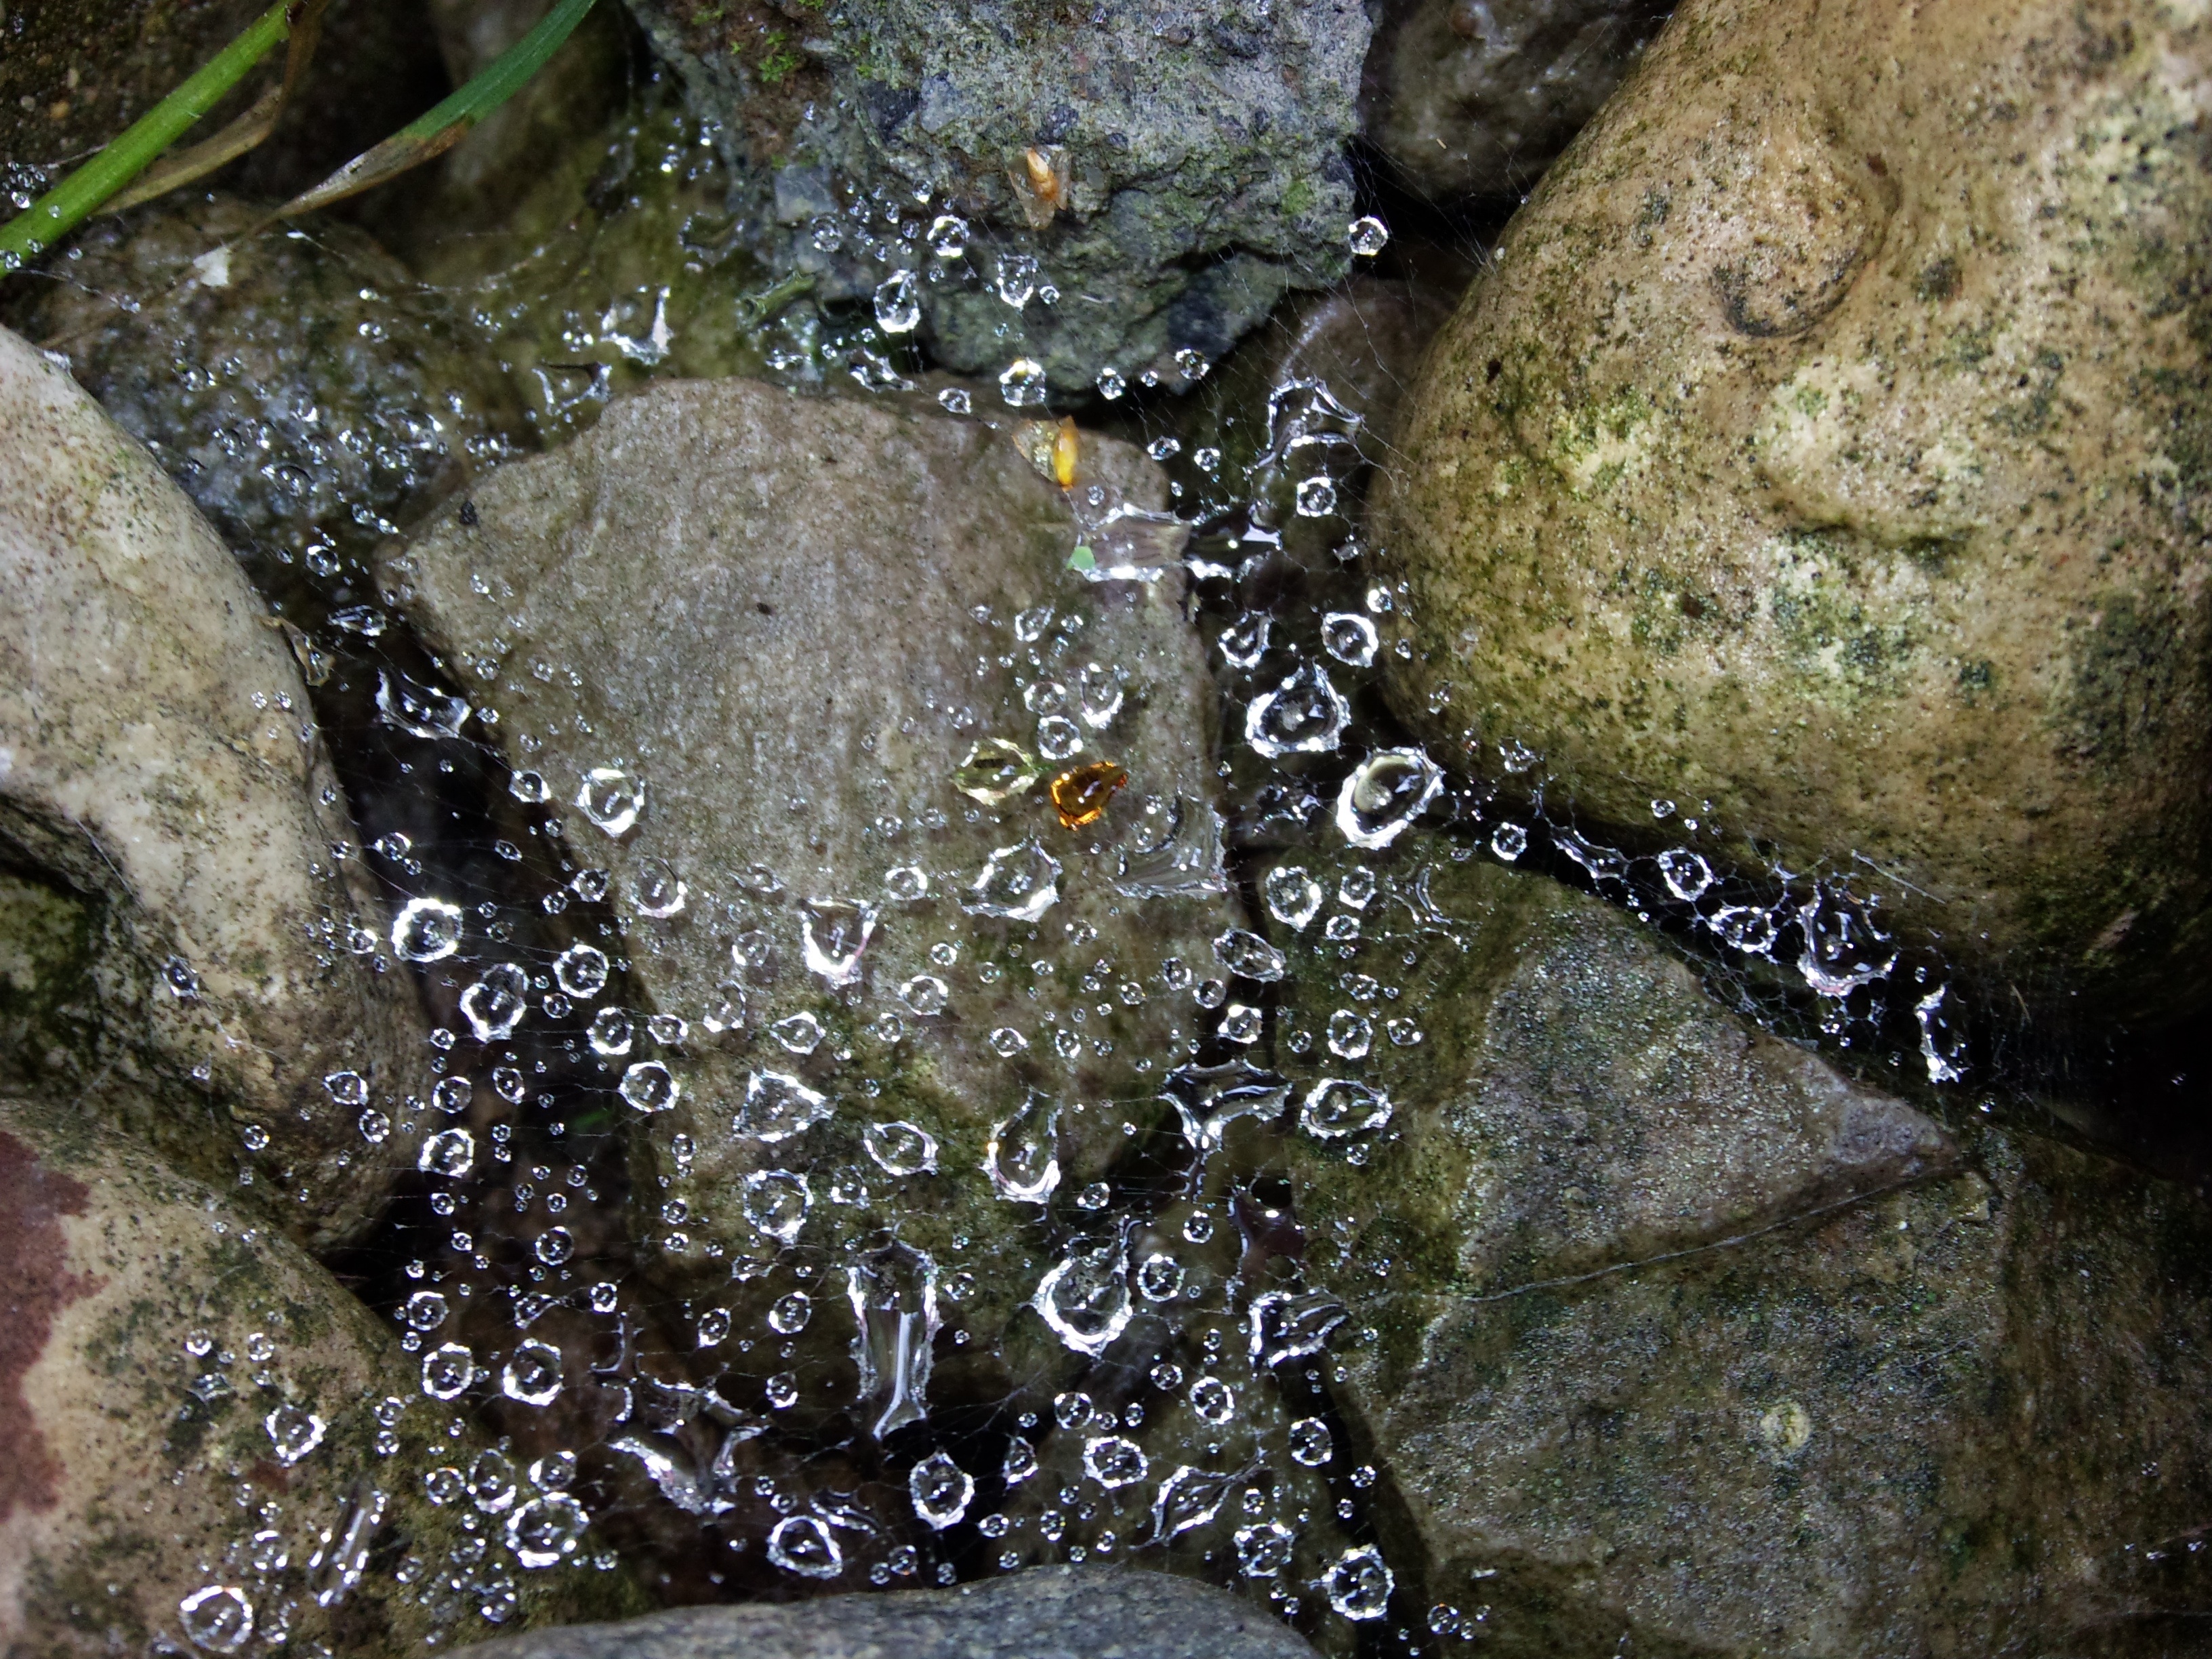
water, nature, rock, dew, wildlife, underwater, biology, autumn, fauna, cobweb, stones, geology, tide pool, marine biology